COSI

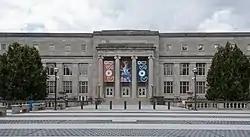
The museum's east portion was formerly Central High School

COSI opened on March 29, 1964, as a venture of the Franklin County Historical Society. COSI is a founding member of the Science Museum Exhibit Collaborative (SMEC) and a long-standing member of the Association of Science-Technology Centers (ASTC).